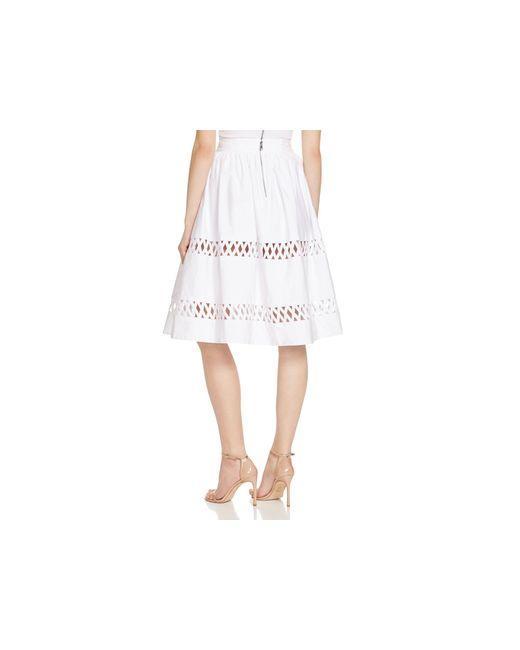
Weißer Ballonrock aus Baumwolle mit kreuz und Quer ausgeschnittenem Design, Büro- oder Freizeitkleidung